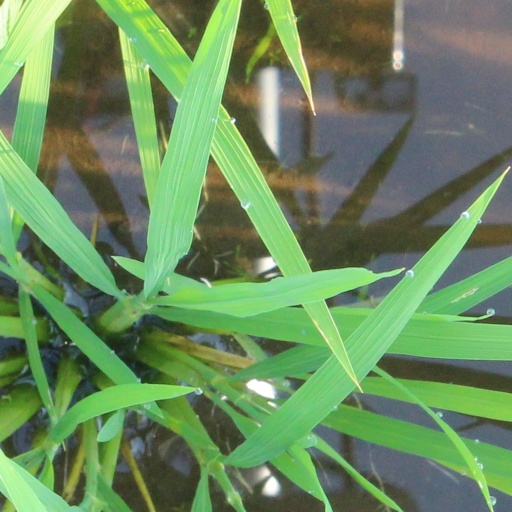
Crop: rice